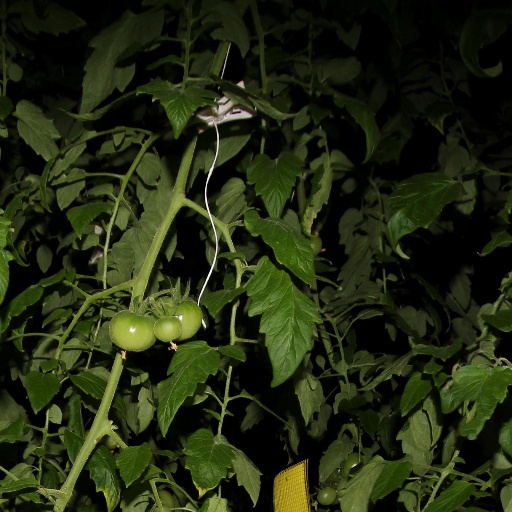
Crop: tomato